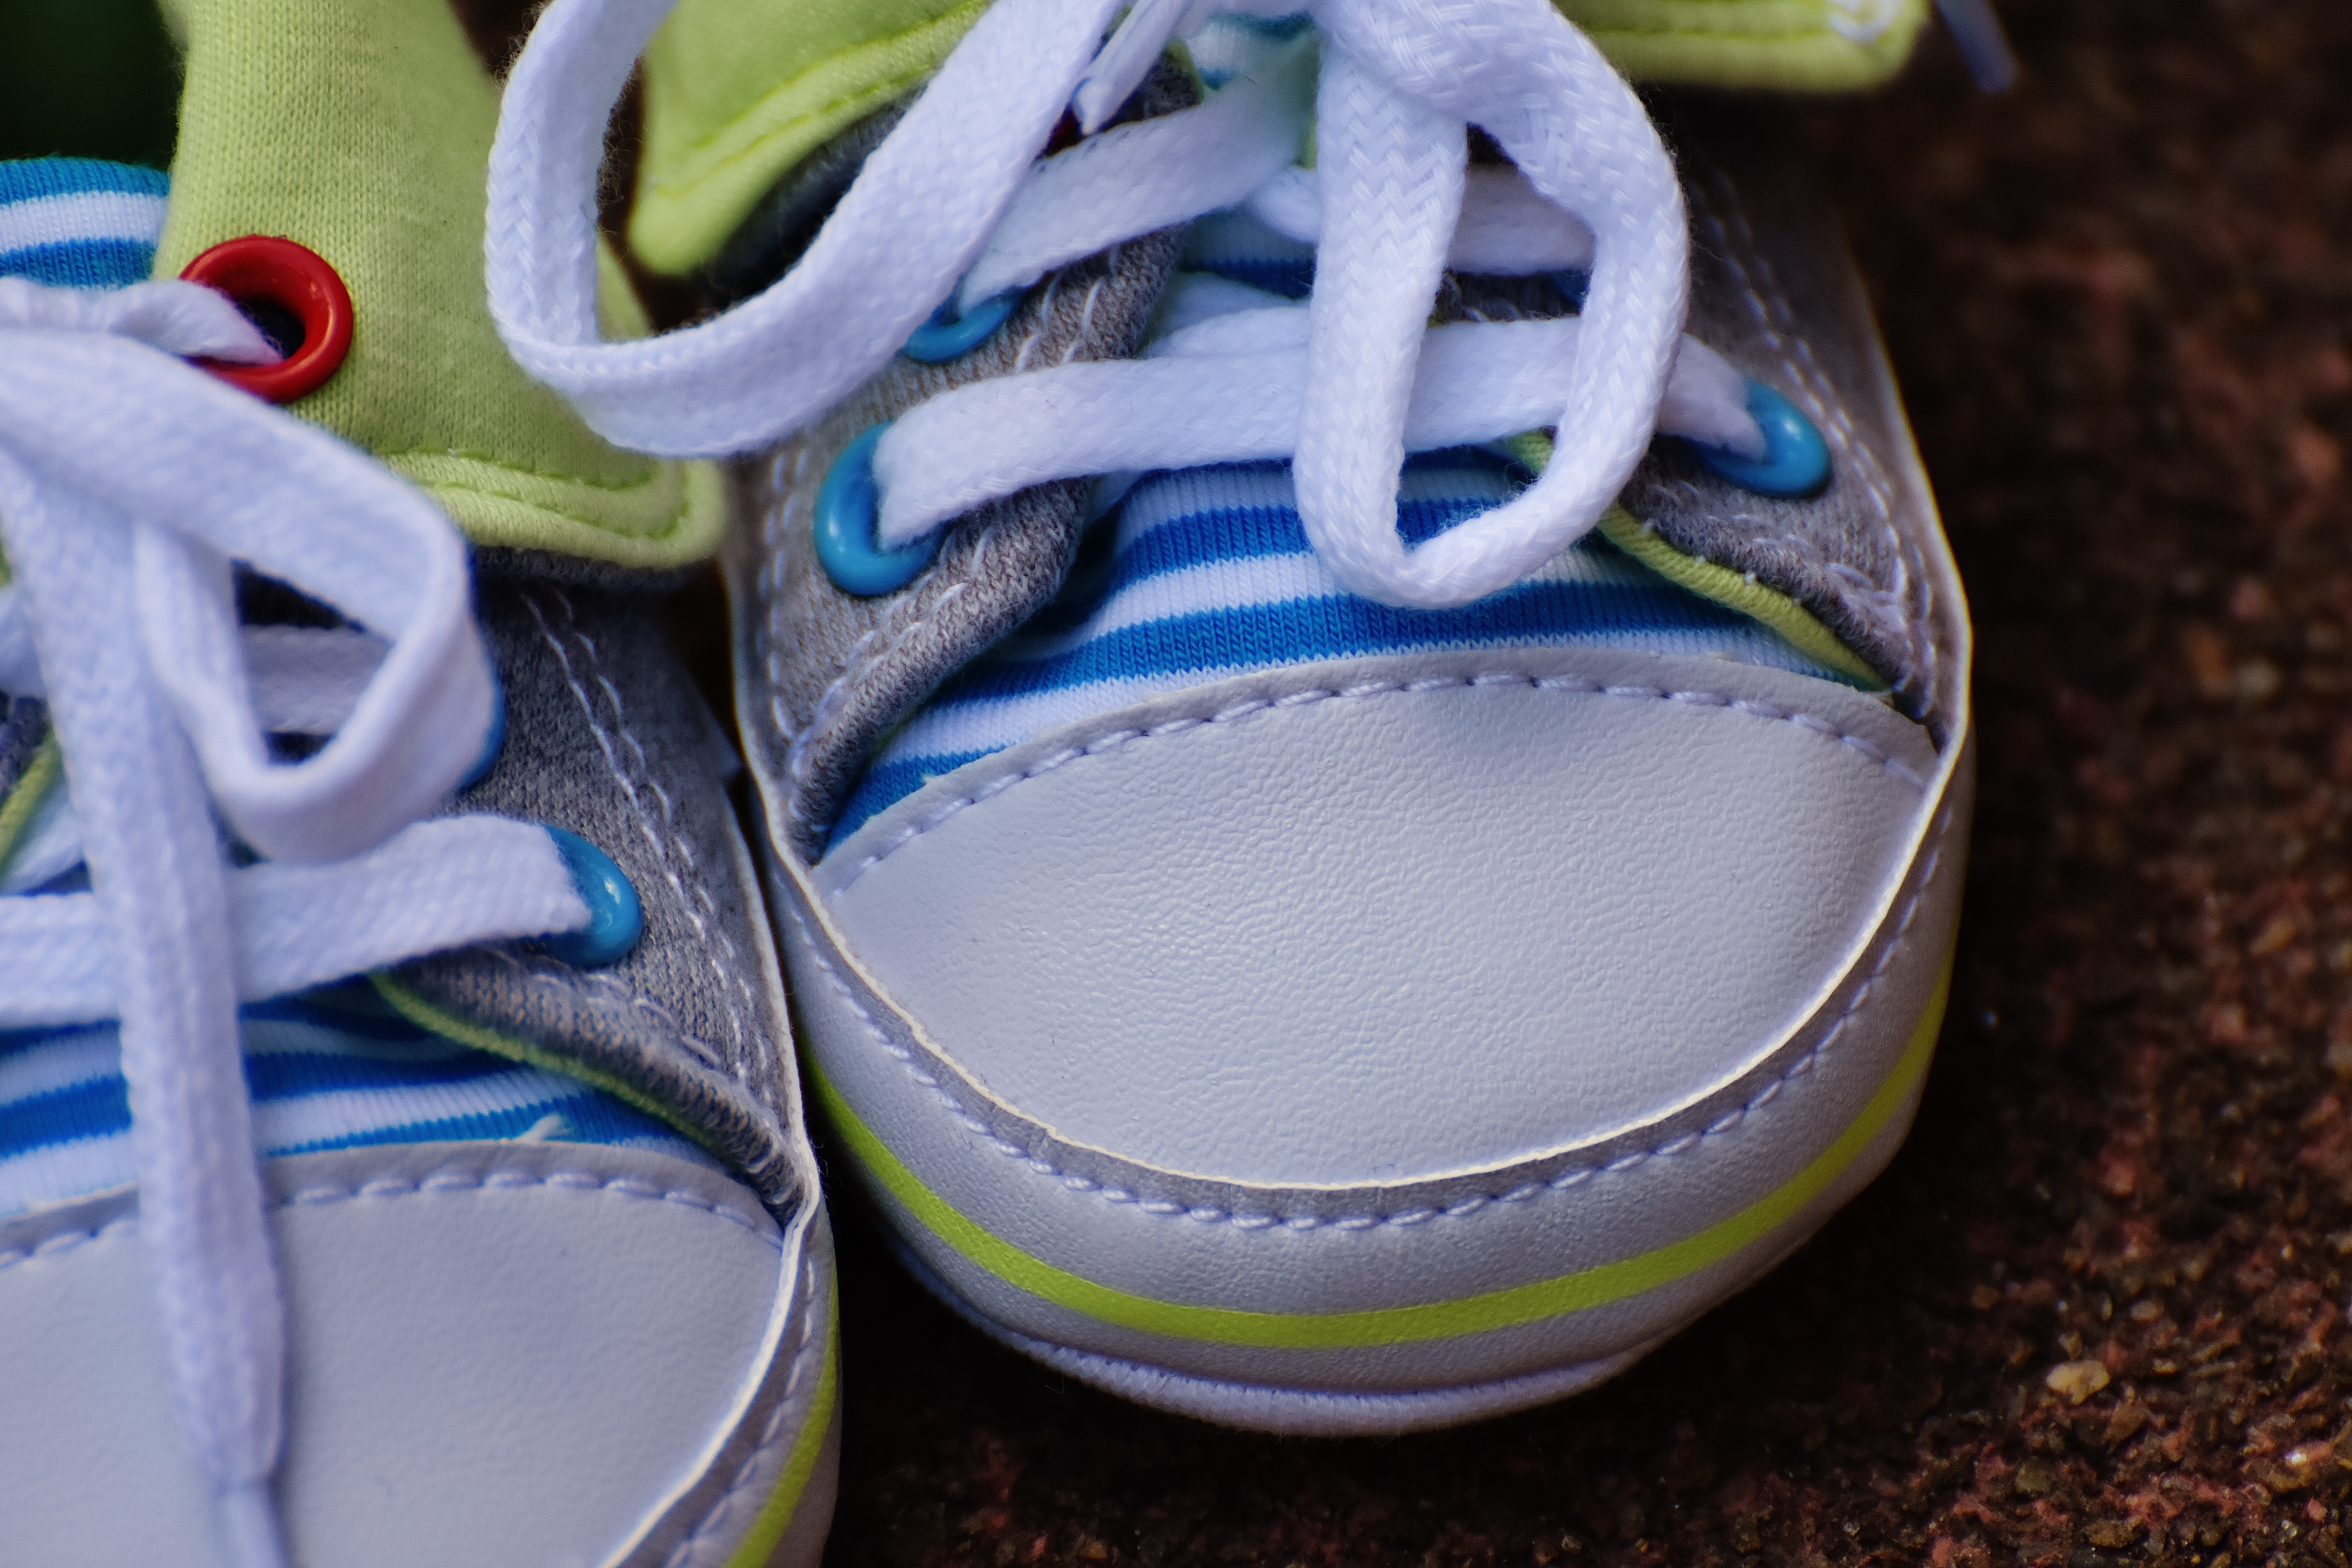
shoe, white, cute, spring, green, color, small, blue, yellow, baby, shoes, sneakers, footwear, charming, baby shoes, children's shoes, outdoor shoe